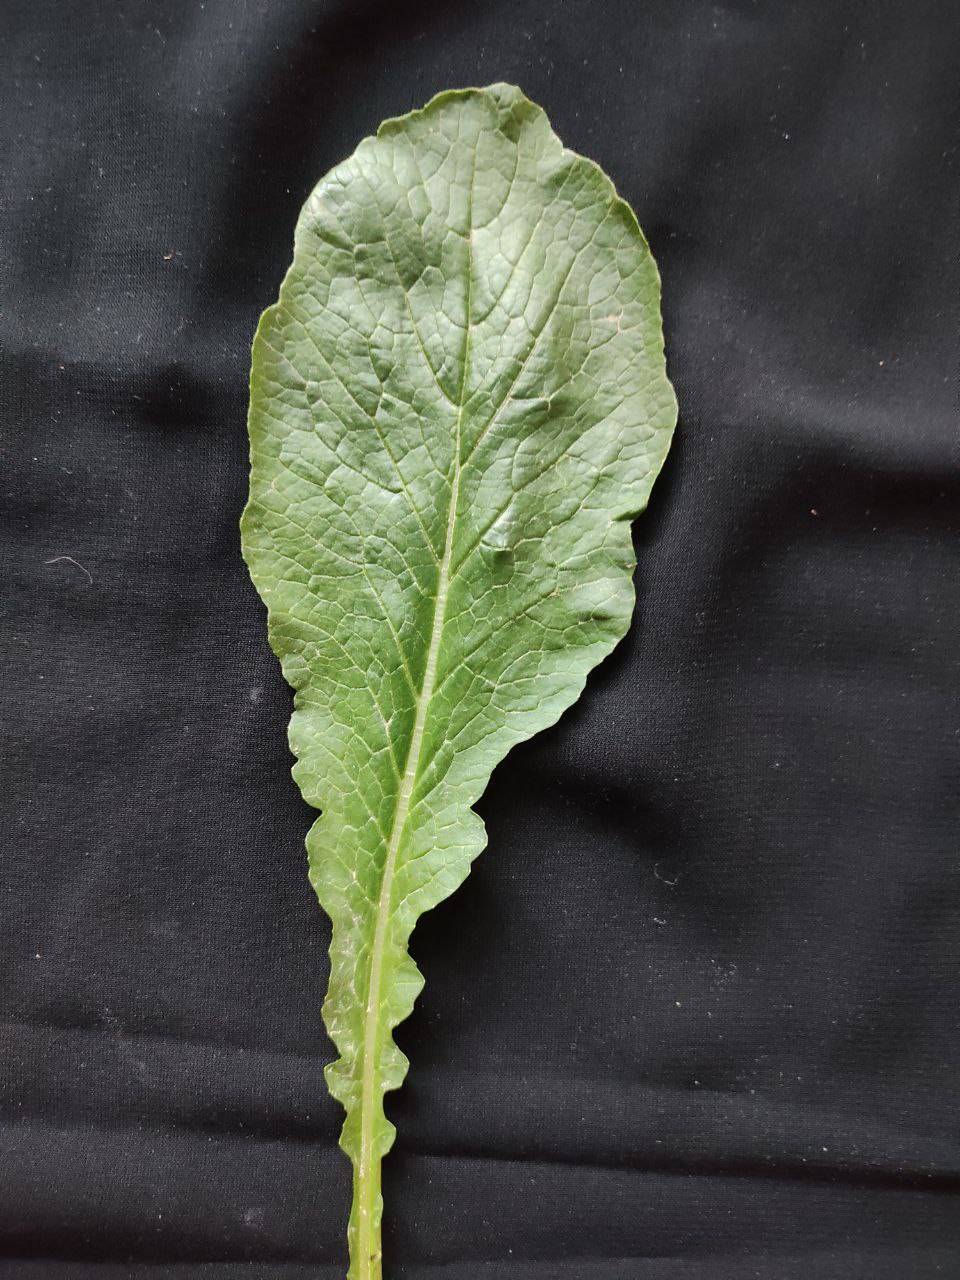
Label: Fresh leaf